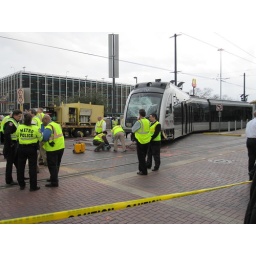
Metro train and bus collided in downtown Houston today 2/8/10. Bus knocked train off track.